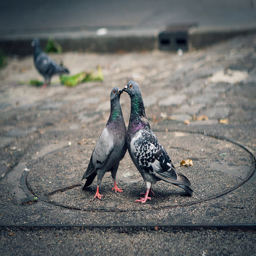
Two birds standing on the cement touch their beaks together.
two little pidgeons standing beside each other and touching beaks
a close up of two birds on a city street
The two birds are standing outside looking like they are kissing.
a couple of birds that are next to each other